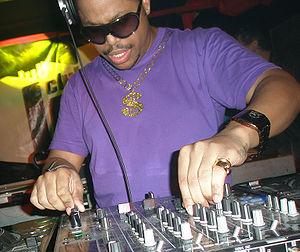
Felix da Housecat au Low Club à Madrid (Espagne) le 7 décembre 2007.
Felix da Housecat, né le 27 août 1971 à Chicago, est un DJ et producteur américain en musique house. Il est considéré comme faisant partie de la seconde vague house de Chicago. Il s'est fait rapidement connaître dans le milieu house sous différents pseudonymes tels que Thee Maddkatt Courtship, Aphrohead et Sharkimaxx. Felix Stallings possède un label, Radikal Fear Records, qui est un des premiers labels des années 1990 de Chicago.